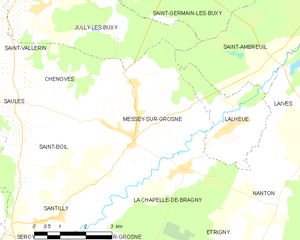
Carte des communes françaises